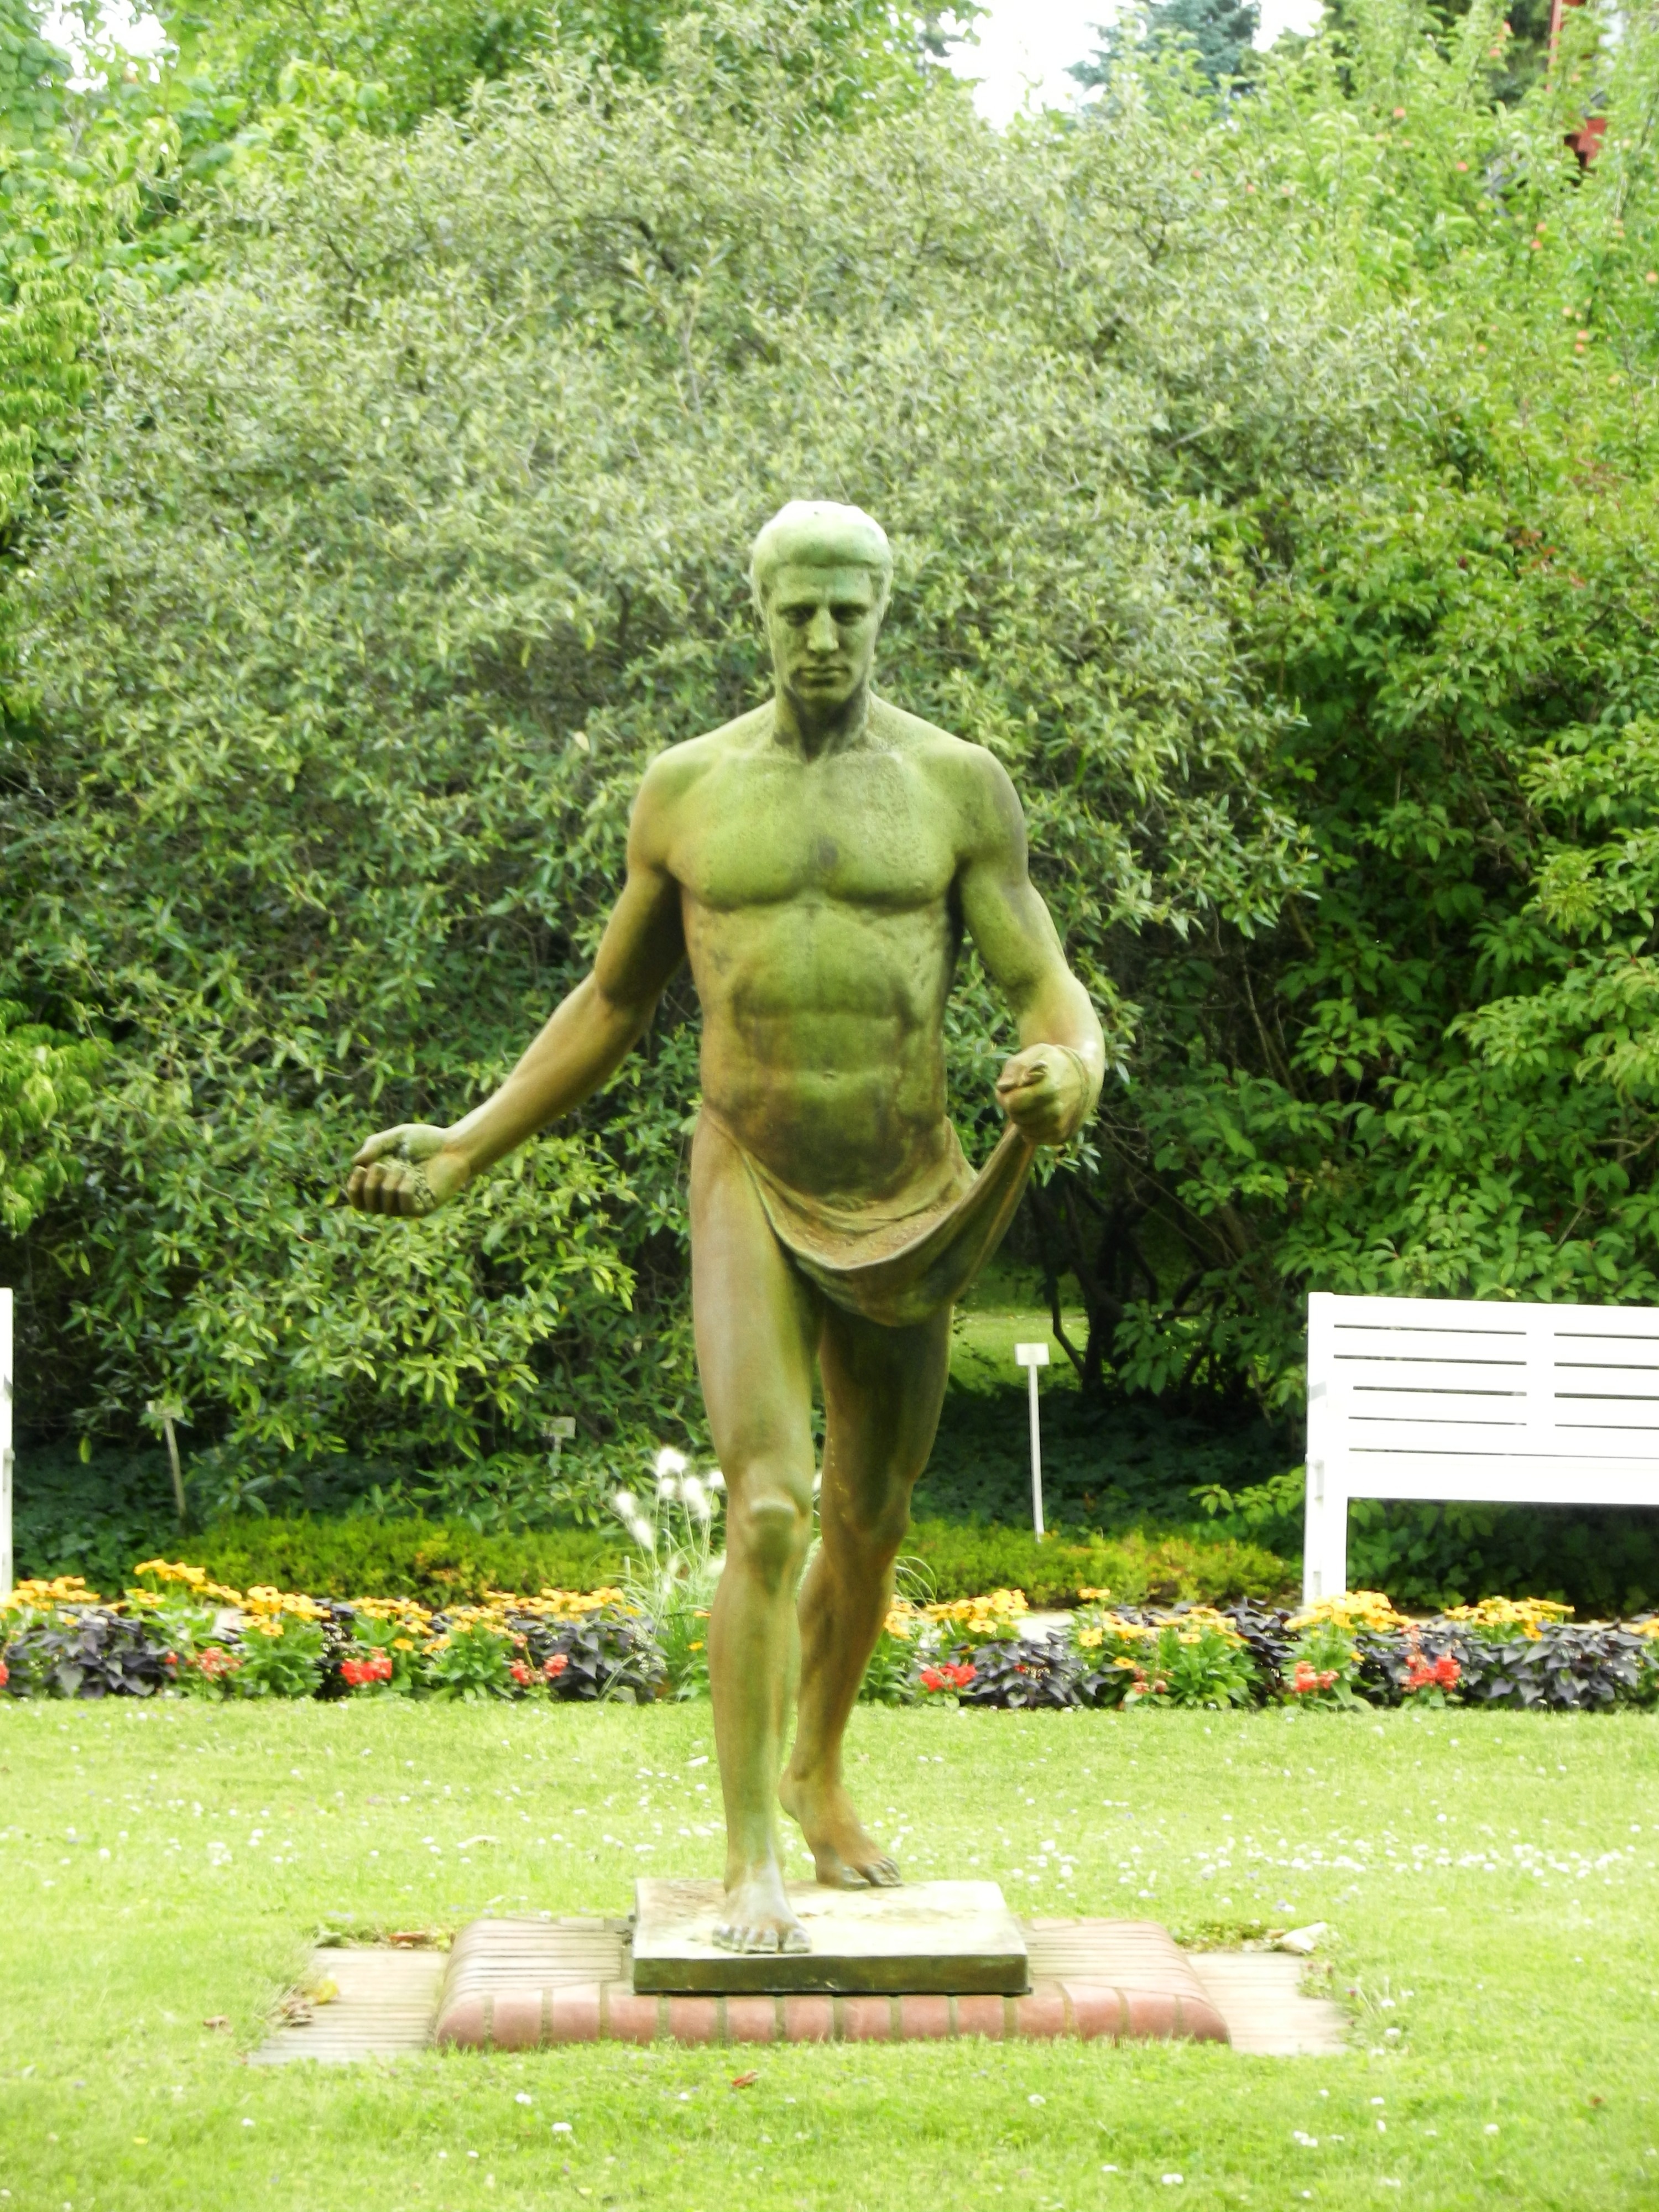
monument, male, statue, green, park, ornament, sculpture, art, statuette, naked, nudity, torso, the statue, the figurine, the statue of